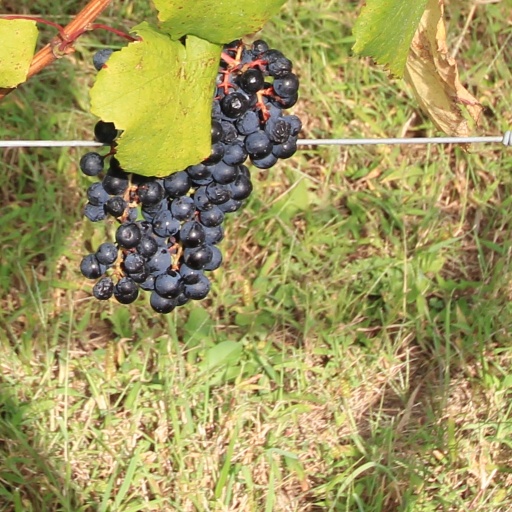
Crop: grape